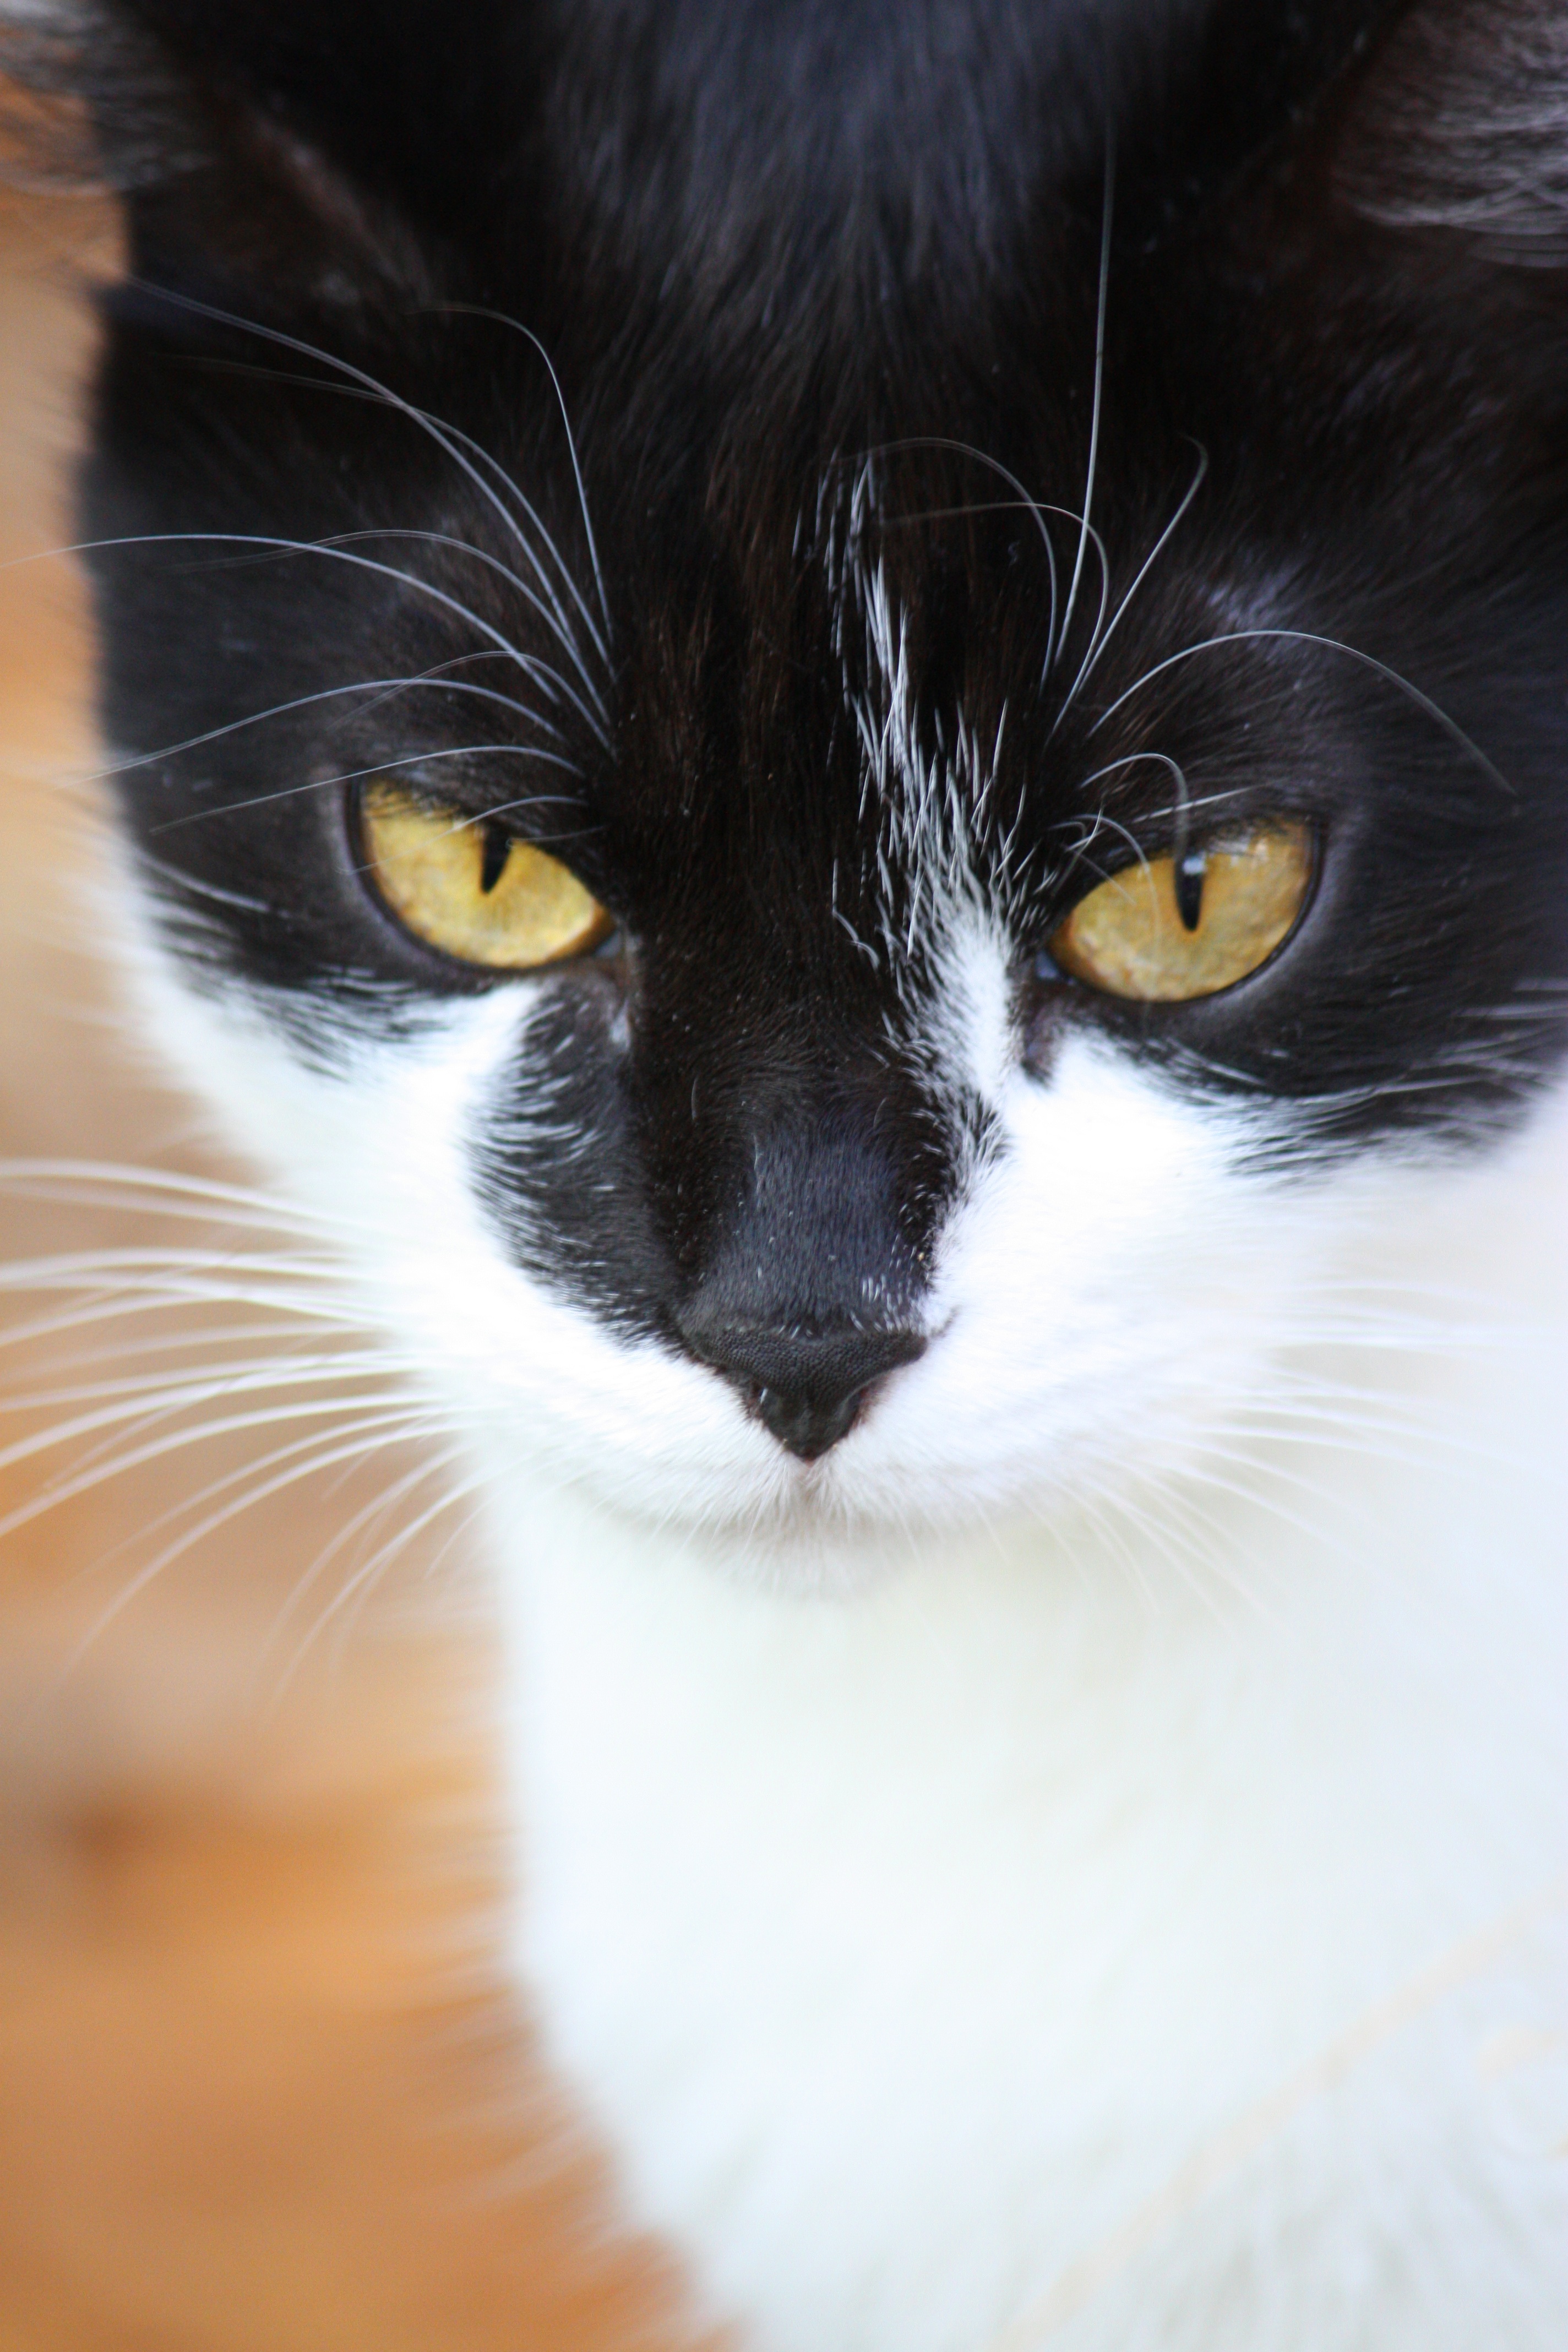
black and white, white, animal, pet, kitten, cat, feline, mammal, black cat, black, close up, face, nose, eyes, whiskers, eye, vertebrate, hunting, cat's eye, miao, felina, small to medium sized cats, cat like mammal, carnivoran, domestic short haired cat